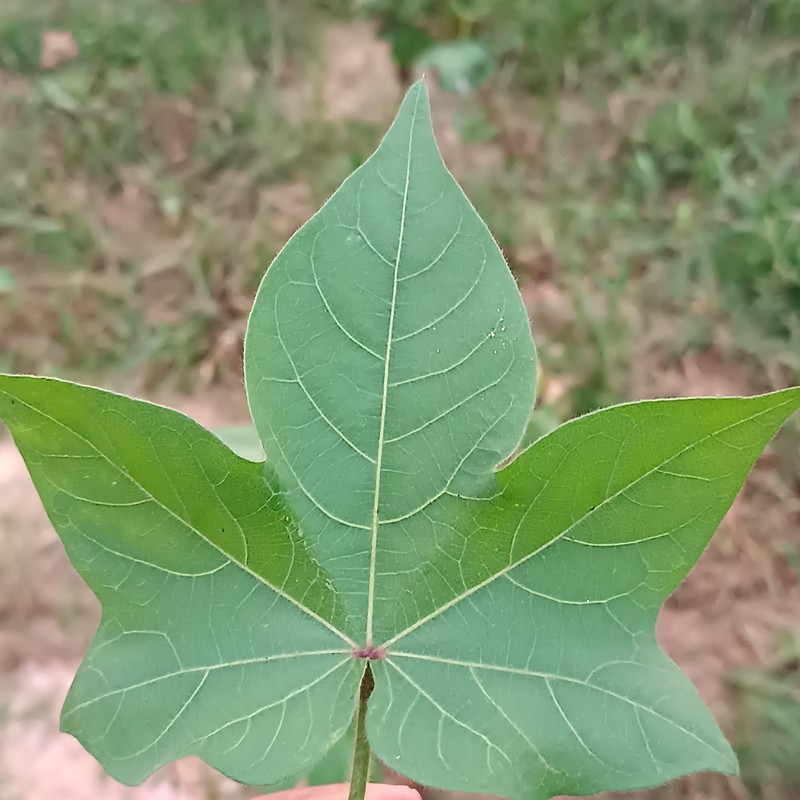
Label: Healthy Leaf